Lebanese Independence Day

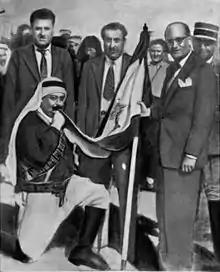
Sabri Hamadé and Majid Arslan with the Lebanese flag

After the independence, the modern Lebanese political system was founded in 1943 by an unwritten agreement between the two most prominent Christian and Muslim leaders, Khouri and al-Solh and which was later called the National Pact ("al Mithaq al Watani الميثاق الوطني ").